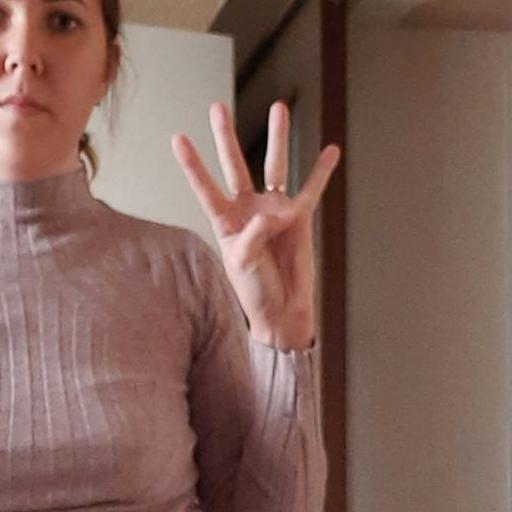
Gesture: four